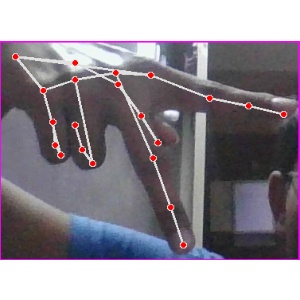
अक्षर: प